Bullet hit squib

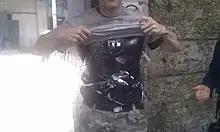
Compressed air bullet hits with multiple tubing and spray nozzles beneath the actor's t-shirt.

Like conducting fireworks, shooting a scene with blood squibs starts with a thorough risk assessment to identify hazards, such as the squib placement on actors, environmental risks such as weather, location and crowd in a public space, and risk mitigation emergency protocols such as misfires, medical plan, PPEs and emergency stop mechanisms are in place.